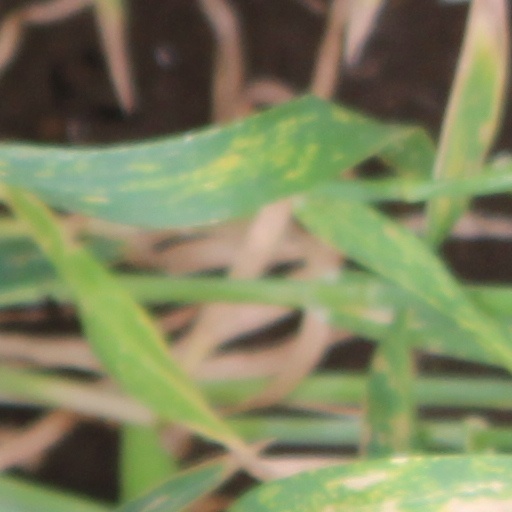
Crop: wheat